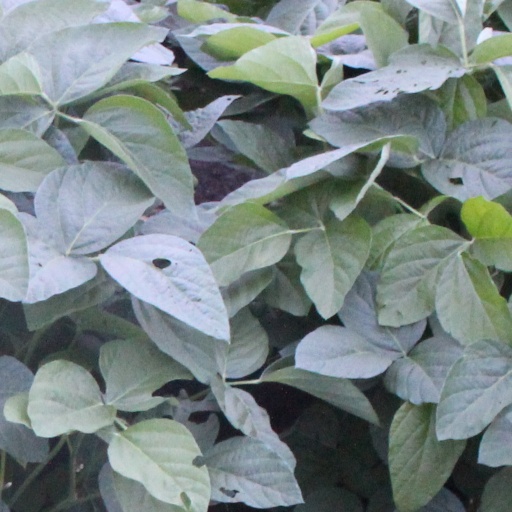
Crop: soybean